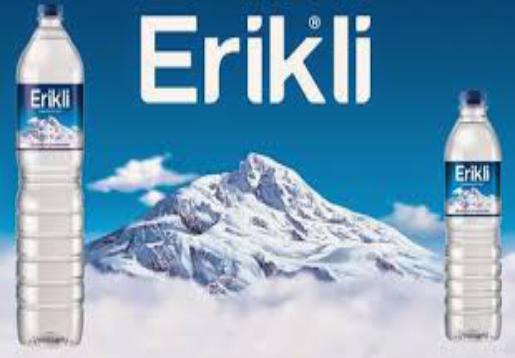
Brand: Erikli
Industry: Food